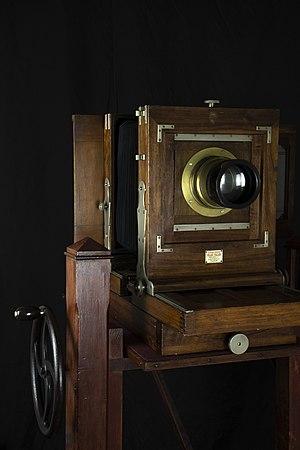
Chambre Gilles Faller sortie des ateliers de fabrication de la rue de Navarin Paris 9e au 19e siècle
Le collodion humide est un procédé photographique attribué à l'Anglais Frederick Scott Archer en 1851. En fait, le procédé était déjà connu dès le 1ᵉʳ juin 1850, date de la première publication du Traité pratique de photographie sur papier et sur verre par le Français Gustave Le Gray. Celui-ci fut le premier à remplacer l'albumine par le collodion pour fixer l'émulsion sur le verre, mais pour des raisons évidentes de commodité technique, il négligea son invention et concentra ses recherches sur l'amélioration des négatifs papier, moins sensibles mais qui donnaient un rendu plus artistique.